Gustav Klemm

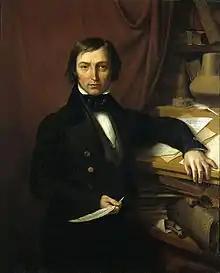
Gustav Klemm

Gustav Friedrich Klemm (12 November 1802, in Chemnitz – 26 August 1867, in Dresden) was a German anthropologist and librarian. He spent much of his career as the Director of the Royal Library in Dresden. The British Museum purchased his large collection of central European prehistoric antiquities in 1868.